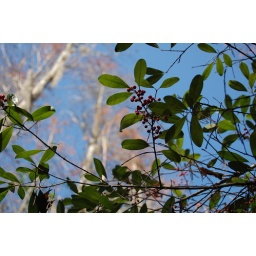
1st tree identified w/ my new field guide. This is Dahoon Holly. Located in Wesley Chapel, FL.